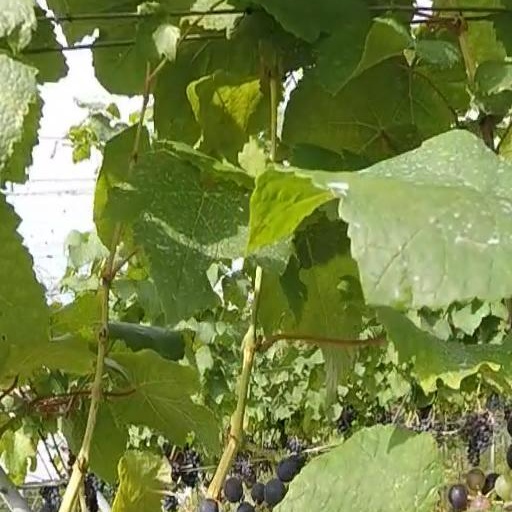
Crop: grape